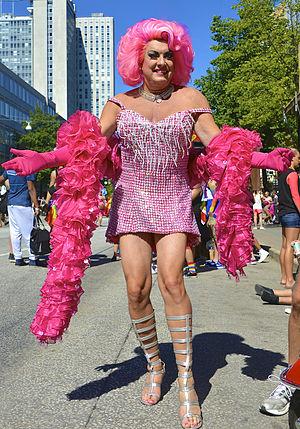
La conclusion Pride Parade pendant la fierté de Stockholm 2013.